173rd Airborne Brigade

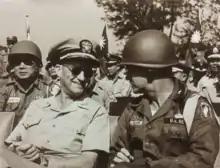
Brigadier General Ellis W. Williamson (right), commander of the 173rd Airborne Brigade, presided over the Tien Bing No. 4 exercise in Taiwan, 1963.

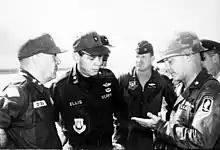
The Tien Bing No. 6 exercise was held in Changhua, Taiwan. Airborne training exercise chief Major General Charles S. D'Orsa (left) Airlift Force Commander Brigadier General Richard H. Ellis and the 173rd airborne Brigade Commander Brigadier General Ellis W. Williamson (right) held talks in the exercise field, 1964

From 1961 to 1963, the Army began reorganizing its force so that each division would have a similar structure, which would vary depending on the type of division it was. This move was called the Reorganization Objective Army Division (ROAD) plan. The plan eliminated regiments but reintroduced brigades to the Army's structure, allowing three brigades to a division. The reorganization also allowed for the use of "separate" brigades which had no division headquarters and could be used for missions that did not require an entire division. The 173rd Brigade was selected to become a separate brigade and a special airborne task force, which could deploy rapidly and act independently. It was then designed uniquely from other separate brigades. The 173rd was the only separate brigade to have support formations permanently assigned to it, though other separate brigades would receive support elements of their own a year later. The brigade was also the only separate brigade to receive its own tank company, in the form of Company D, 16th Armor. Consistent with regimental combat teams activated before them, these separate brigades were given their own shoulder sleeve insignia. The soldiers of the 173rd Airborne Brigade created a patch with a wing on it to symbolize their status as an airborne unit, along with red, white, and blue, the national colors of the United States. The SSI would be given to them in May 1963.